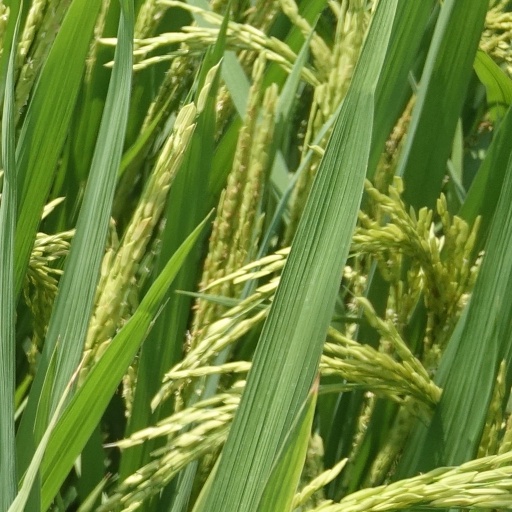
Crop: rice